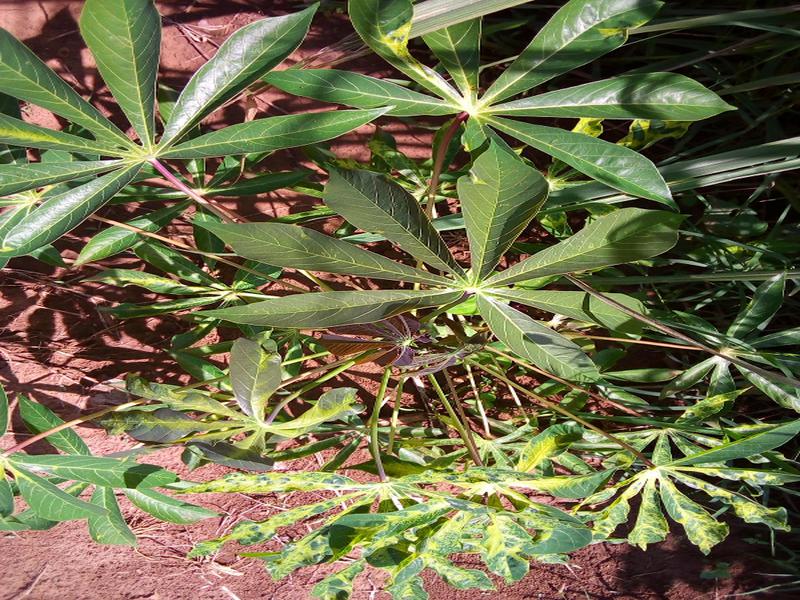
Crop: cassava
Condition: mosaic_disease